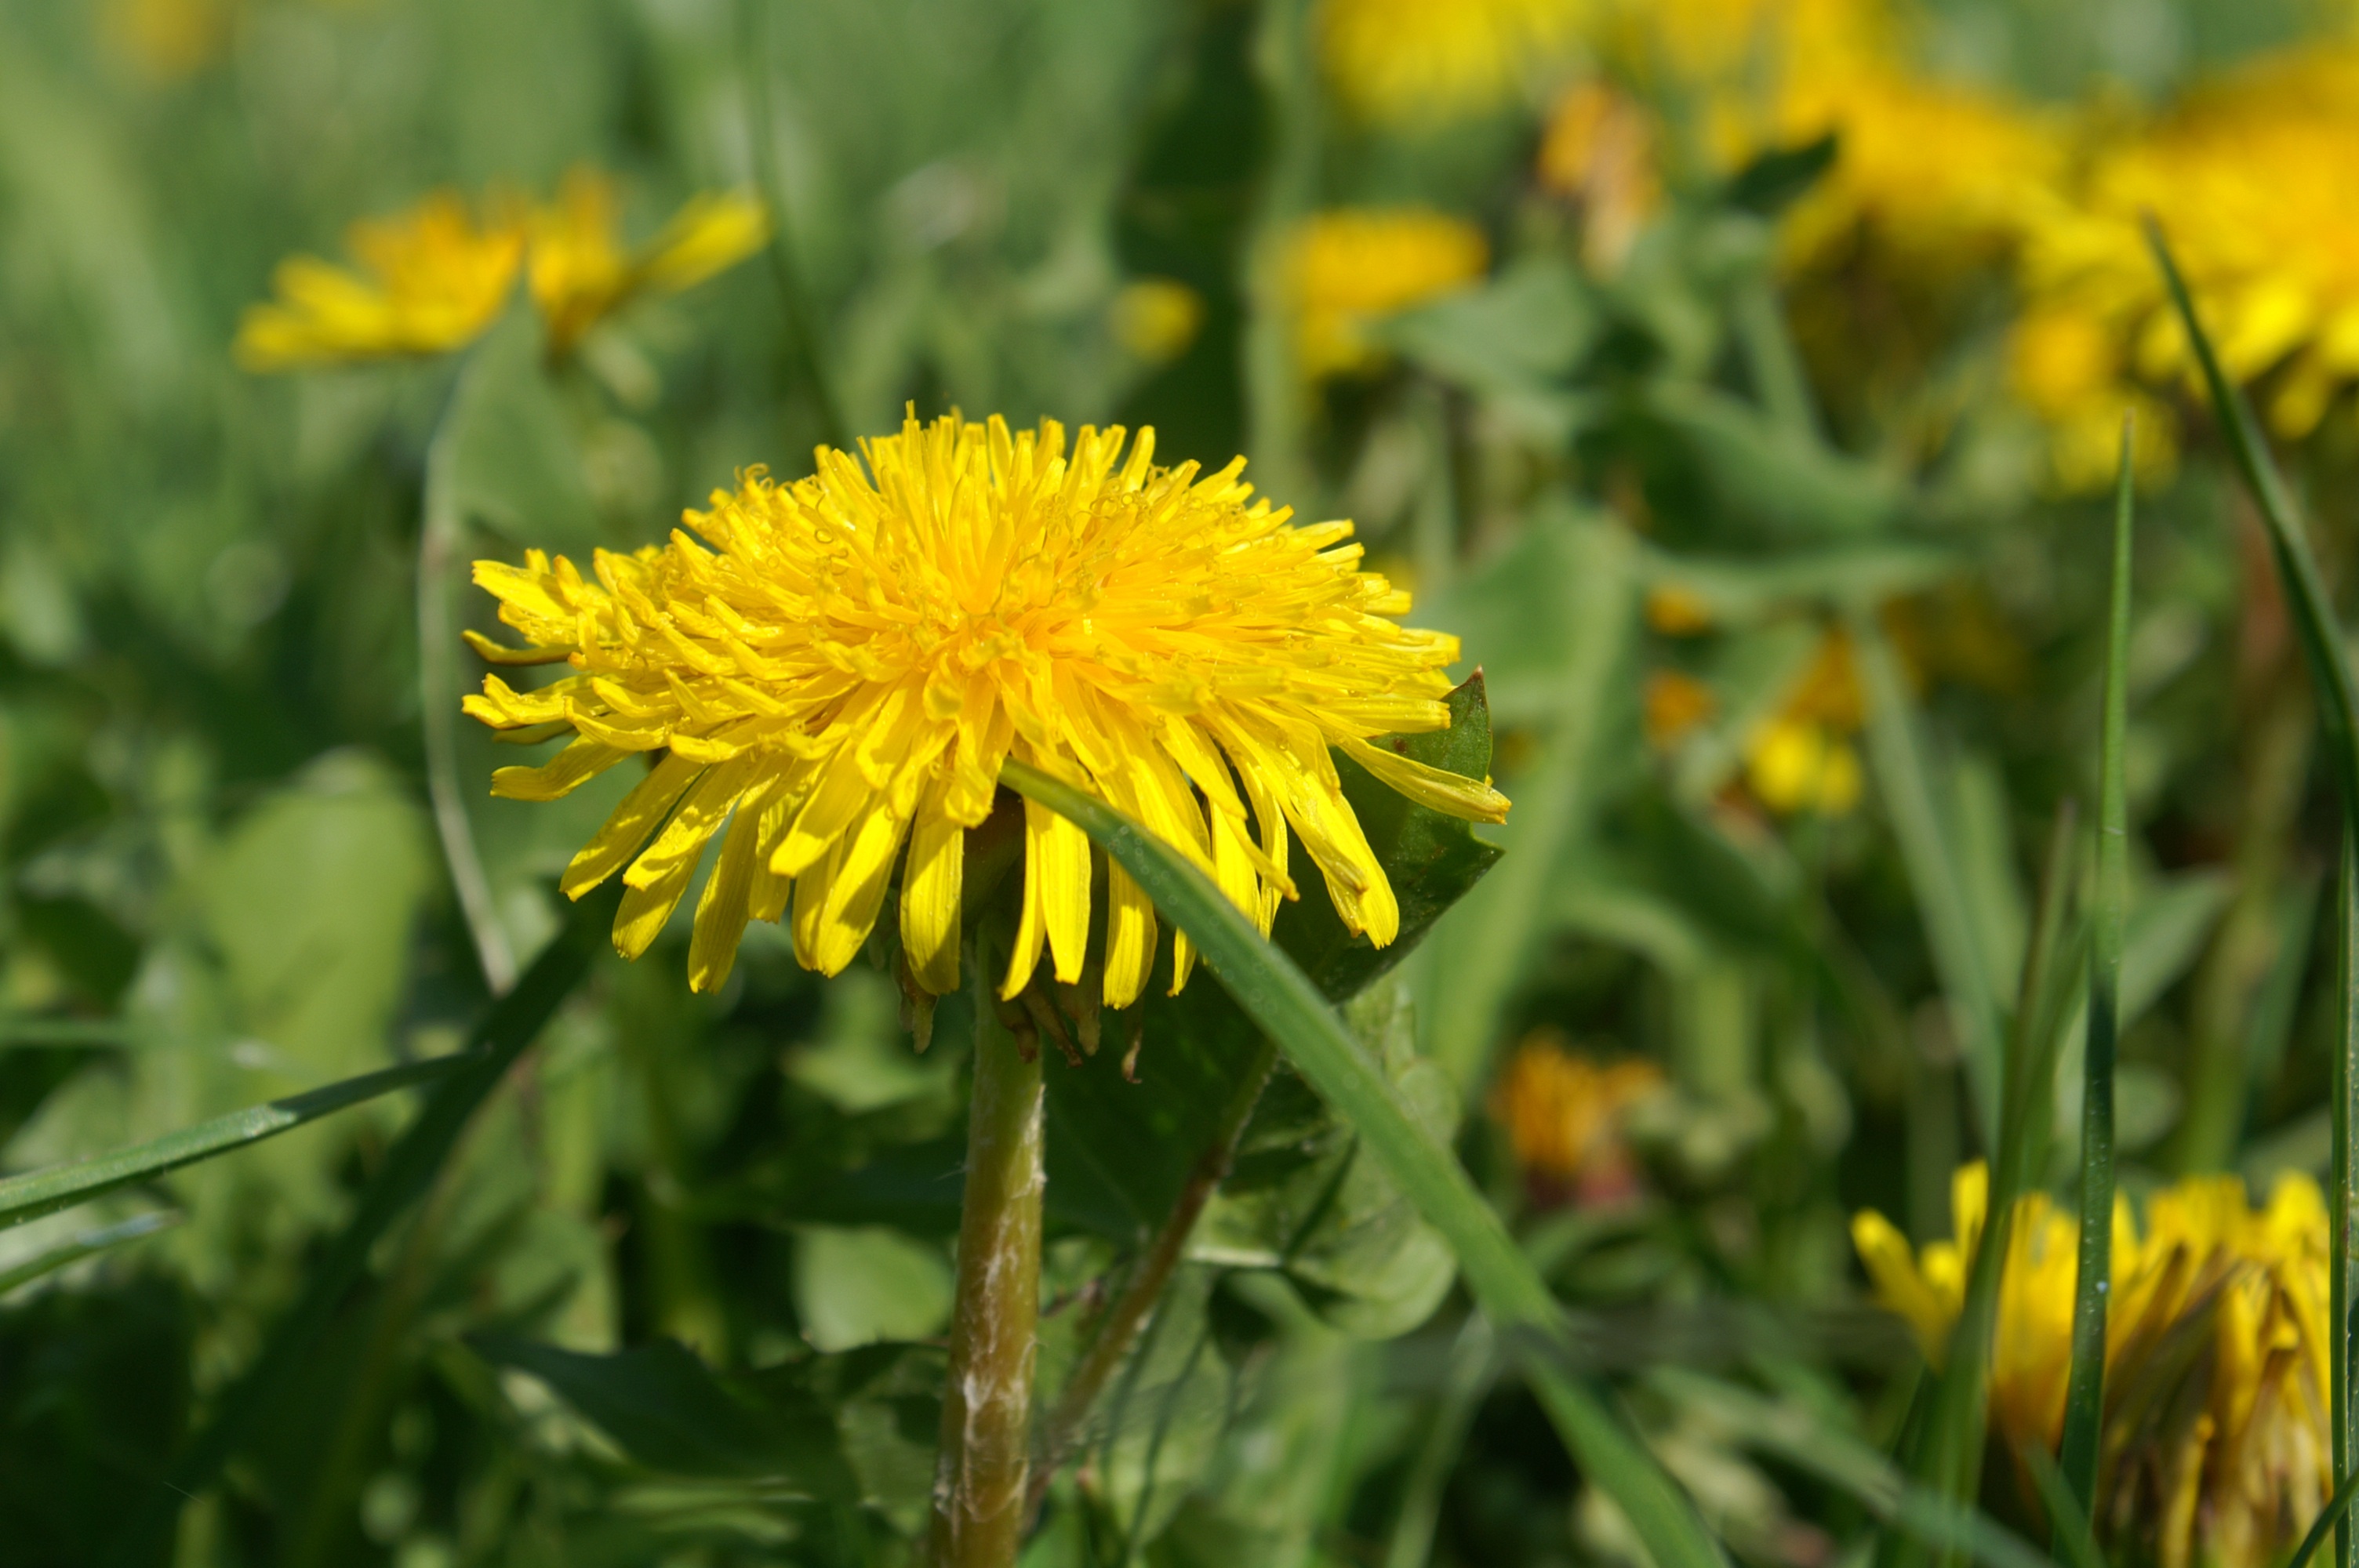
nature, grass, plant, field, meadow, dandelion, prairie, flower, spring, herb, botany, yellow, flora, wildflower, flowers, macro photography, flowering plant, daisy family, annual plant, land plant, flatweed